Campaign Toan Thang

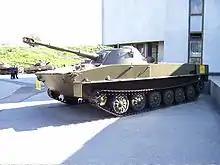
The PT-76 amphibious tank (example shown) was used by the People's Army of Vietnam attack on Muang Soui, 24 June 1969. That was the first use of armor in northern Laos during the Laotian Civil War.

However, the People's Army of Vietnam spoiled Vang Pao's plans with Operation Toan Thang (Total Victory). They finally had the use of an all-weather supply line, Route 7; a second one, Route 72, was nearly complete. Previous rainy seasons had hampered PAVN mobility with muddy trails and bogged logistics; during breaks in the weather, the opposing Royalists had conducted heliborne offensive operations backed by air support. Now the PAVN simply slipped past the Lima site outposts unseen. For the first time in northern Laos, they used armor, launching ten PT-76 light amphibious tanks as part of their 18 June 1969 assault on Muang Soui as part of the first-ever communist wet weather attack.